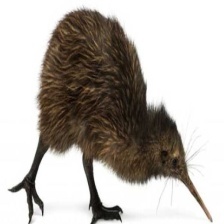
Species: KIWI
Scientific name: APTERYX